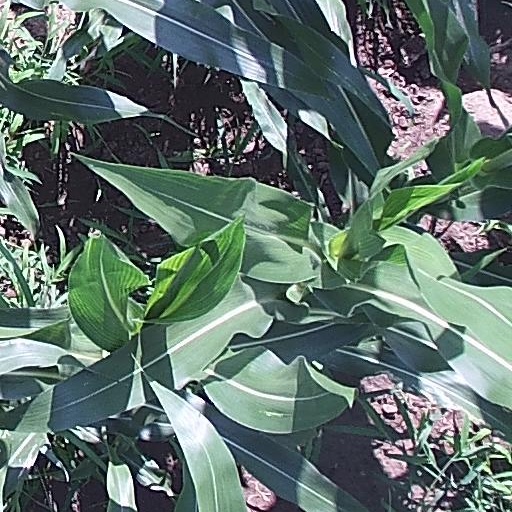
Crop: maize; corn